Helen Rose

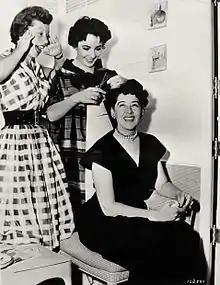
From left to right: Annabella Levy, Elizabeth Taylor and Helen Rose on the set of "Rhapsody" (1954)

Helen Rose (February 2, 1904 – November 9, 1985) was an American costume designer and clothing designer who spent the bulk of her career with Metro-Goldwyn-Mayer.